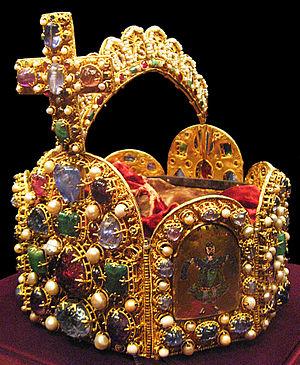
La couronne du Saint-Empire était depuis le haut Moyen Âge la couronne des rois et empereurs du Saint-Empire romain germanique. À partir de l’avènement de Conrad II, la plupart des souverains germaniques l'ont ceinte. Outre le crucifix de l'Empire, l’épée impériale et la Sainte lance, cette couronne fut le principal bijou des regalia du Saint-Empire. Lors de la cérémonie du couronnement, l'archevêque de Mayence remettait solennellement au nouveau monarque le sceptre et l’orbe. Ainsi la couronne et le cabochon disparu qui l'ornait, appelé « Orphanus », devint-elle le symbole du pouvoir des rois : un couronnement sans ces insignes était généralement considéré comme illégitime. Il n'est pas jusqu'à la fonction religieuse du monarque qui ne fut symbolisée par des miniatures gravées sur cette couronne.
Une couronne est une forme symbolique traditionnelle de couvre-chef ou de chapeau porté par un monarque ou une divinité, pour qui la couronne représente traditionnellement le pouvoir, la légitimité, la victoire, le triomphe, l’honneur et la gloire, ainsi que l’immortalité, la justice et la résurrection. En art, on peut montrer la couronne offerte aux anges par des anges. Outre la forme traditionnelle, les couronnes peuvent également être en forme de couronne et être constituées de fleurs, de feuilles de chêne ou d'épines et être portées par d'autres, ce que la partie du couronnement vise à symboliser avec la couronne spécifique. Dans l'art religieux, une couronne d'étoiles est utilisée de la même manière qu'un halo. Les couronnes portées par les dirigeants contiennent souvent des bijoux
Les regalia du Saint-Empire sont les insignes et ornements du souverain élu à la tête du Saint-Empire romain germanique. Couronne, sceptre, orbe crucigère, ainsi que d'autres objets forment les regalia du trésor impérial aujourd'hui conservé à Vienne.